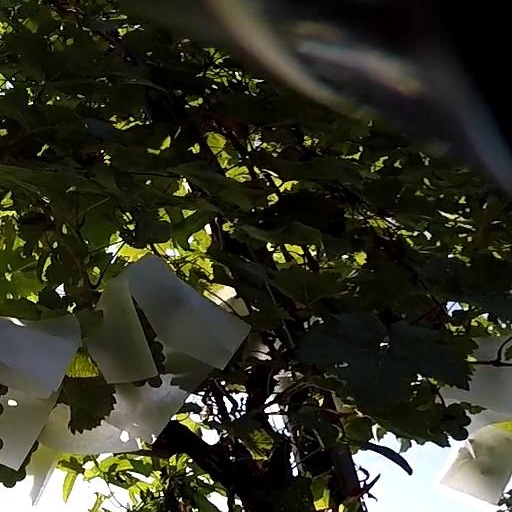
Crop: grape